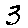
Label: 3